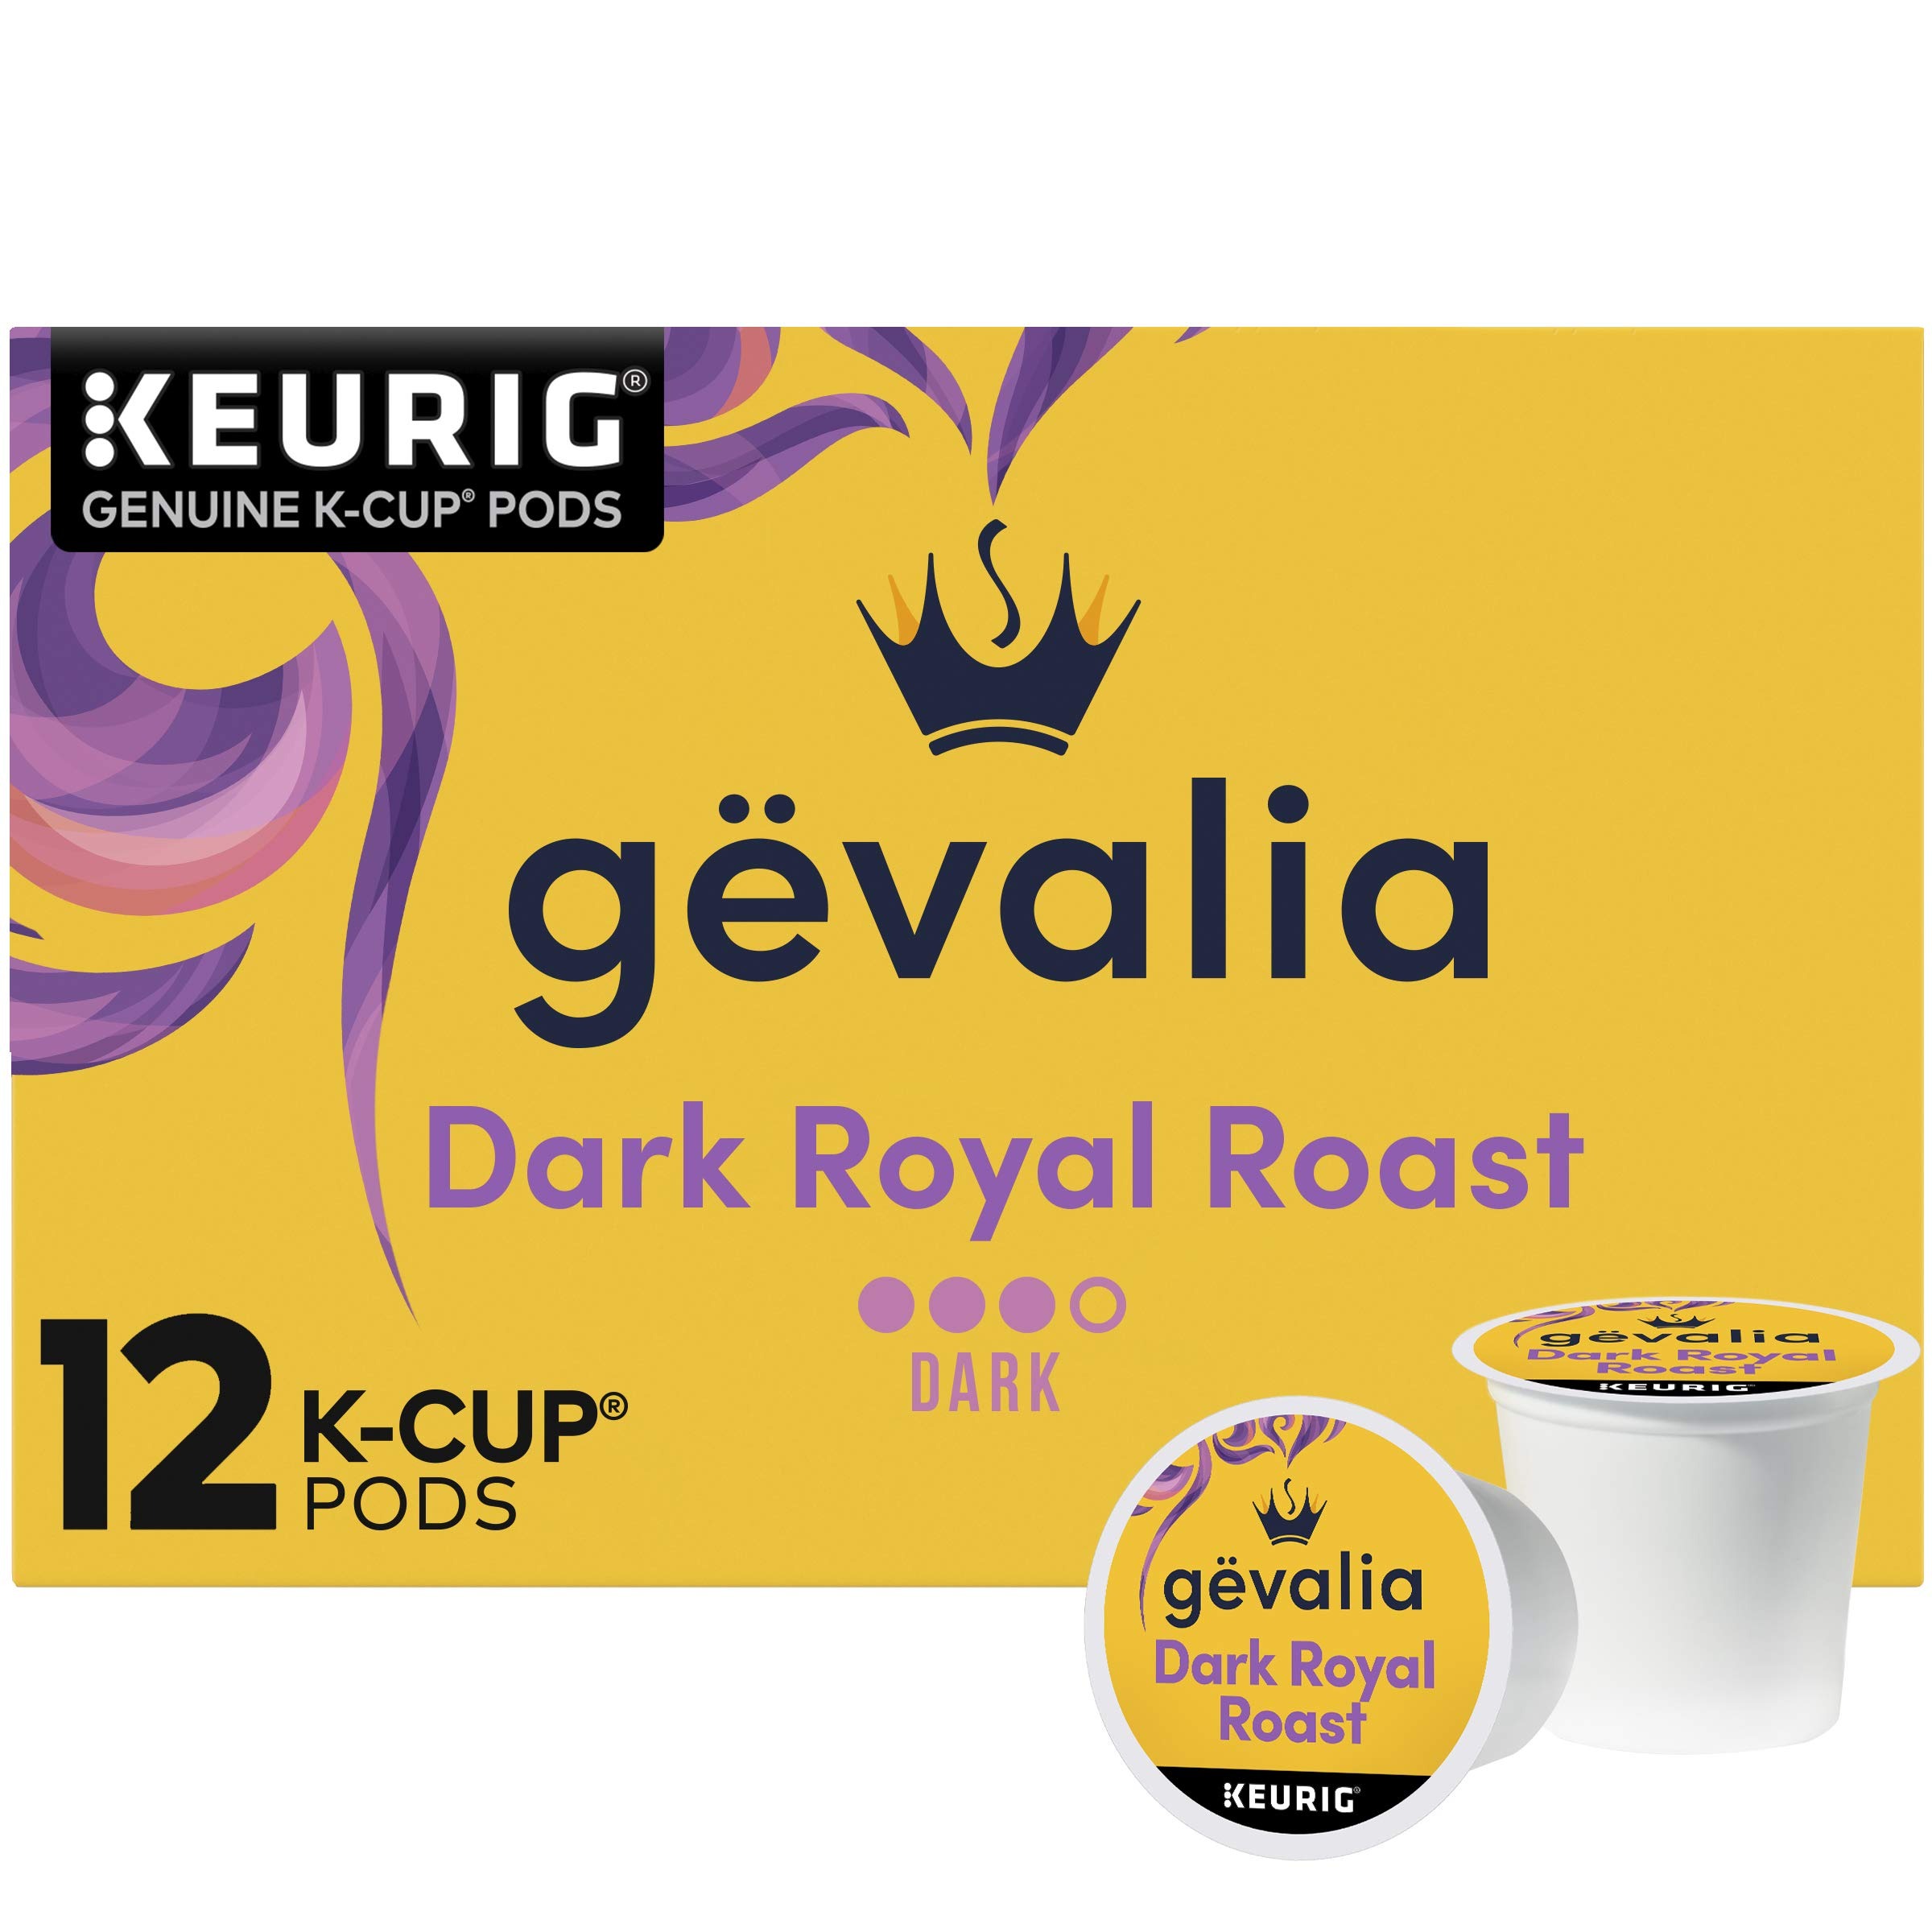
Item Name: Gevalia Dark Royal Roast K-Cup Coffee Pods (72 Pods (6 Boxes of 12))
Bullet Point 1: Six 12 ct. boxes of Gevalia Dark Royal Roast K-Cup Coffee Pods (72 total pods)
Bullet Point 2: Crafted in the Swedish tradition, Gevalia Dark Royal Roast Coffee K Cup Pods are rich & never bitter
Bullet Point 3: Dark roasted with a full bodied, bold coffee flavor with bittersweet cocoa notes
Bullet Point 4: Made with 100% Arabica beans sourced from around the world
Bullet Point 5: K Cup pods are compatible with all Keurig 1.0 & 2.0 brewing systems
Bullet Point 6: Single-serve pods lock in flavor until you are ready to enjoy
Bullet Point 7: 12 Delicious K-CUP PACKS per box.^Compatible with all Keurig brewers, including the Keurig 2.0 brewer.^Made with only the finest 100% Arabica beans.^Perfect for making individual servings at home.
Value: 12.0
Unit: Count

Price: 36.79